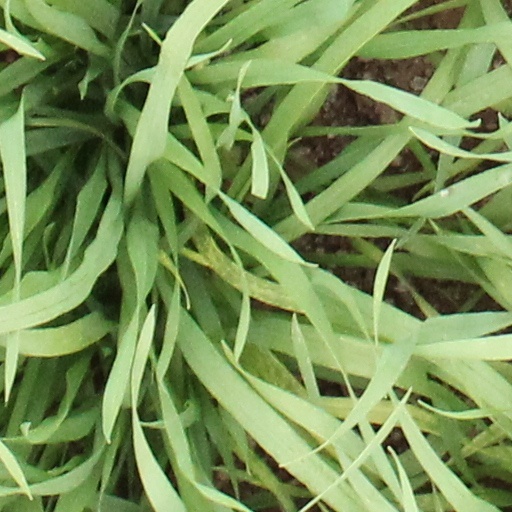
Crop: wheat